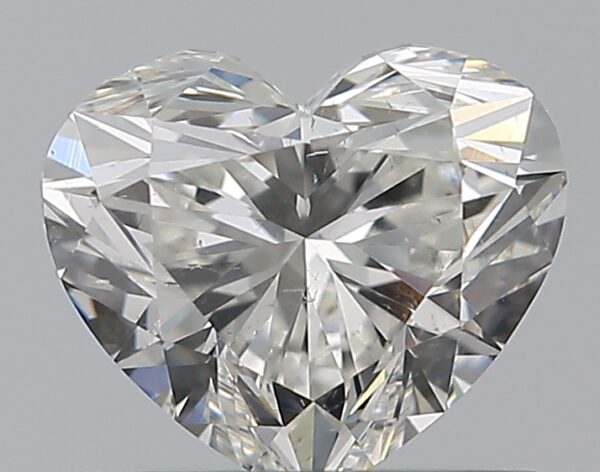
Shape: heart
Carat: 0.7
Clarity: SI1
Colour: G
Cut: EX
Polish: EX
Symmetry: EX
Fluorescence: N
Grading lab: GIA
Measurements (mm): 5.24 x 6.12 x 3.64